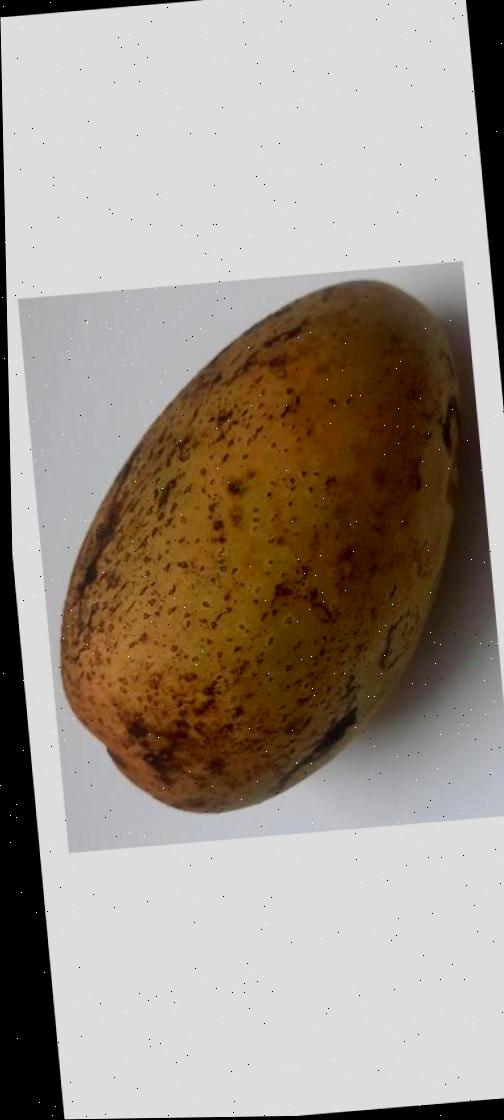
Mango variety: Ashshina Classic